Planet Dinosaur

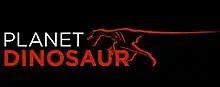
Title card

Planet Dinosaur, is a six-part documentary television series created by Nigel Paterson and Phil Dobree, produced by the BBC, and narrated by John Hurt. It first aired in the United Kingdom in 2011, with VFX studio Jellyfish Pictures as its producer. It was the first major dinosaur-related series for BBC One since "Walking with Dinosaurs". There are more than 50 different prehistoric species featured, and they and their environments were created entirely as computer-generated images, for around a third of the production cost that was needed a decade earlier for "Walking with Dinosaurs". Much of the series' plot is based on scientific discoveries made since "Walking with Dinosaurs", with episodes frequently stopping the action to show fossil evidence and the assumptions based on them. The companion book to "Planet Dinosaur" was released on 8 September 2011, and the DVD and Blu-ray were released on 24 October 2011. Planet Dinosaur is highly praised for its stunning graphics and 3D animation. The series was also accompanied by an online video game which has since become inaccessible.